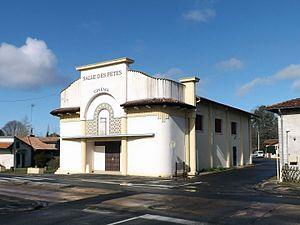
Salle des fêtes de Linxe, Landes, France
Linxe est une commune du Sud-Ouest de la France, située dans le département des Landes.